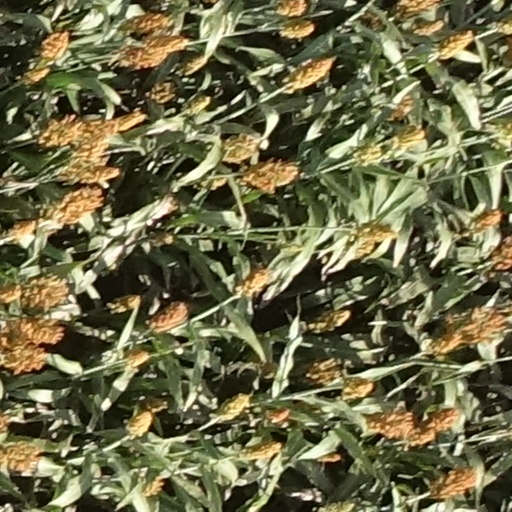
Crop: sorghum